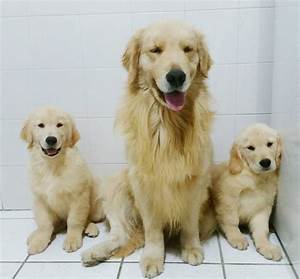
Label: dog